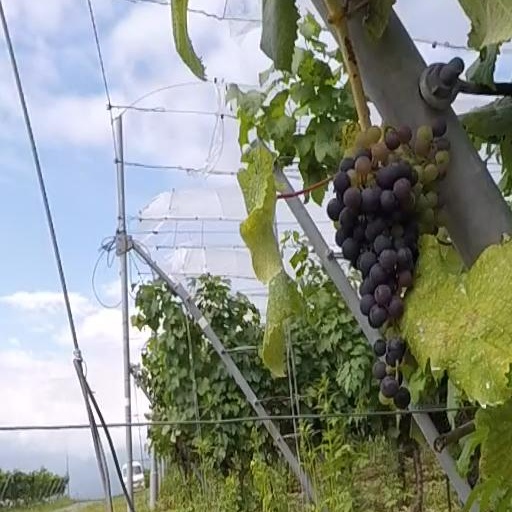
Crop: grape